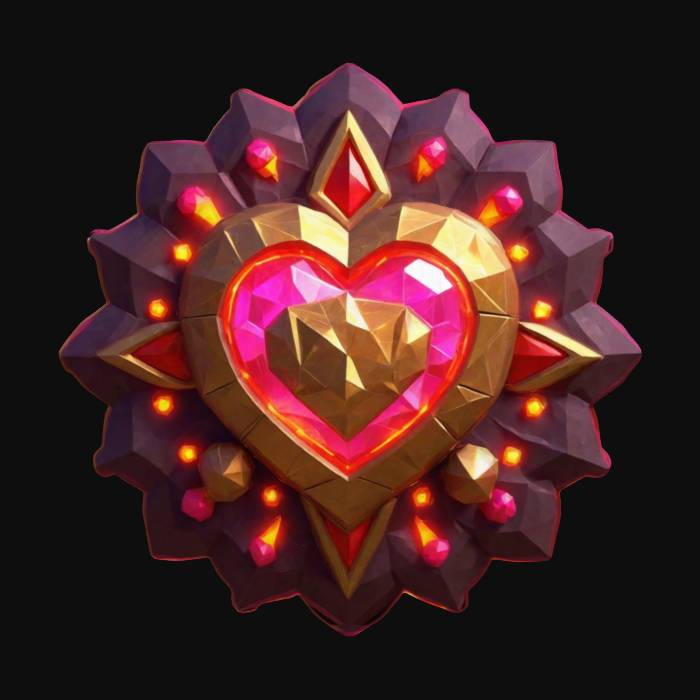
미적 점수 (1~10점): 8